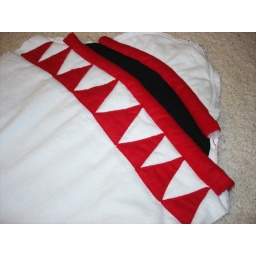
Red and black strips attached above the red triangles.